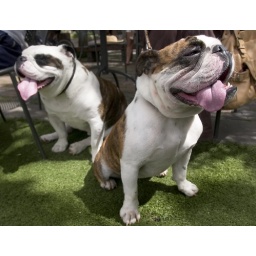
Two happy bull dogs during a bull dog party at Wagner Park in Aspen, Colo.